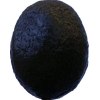
Label: black_avocado